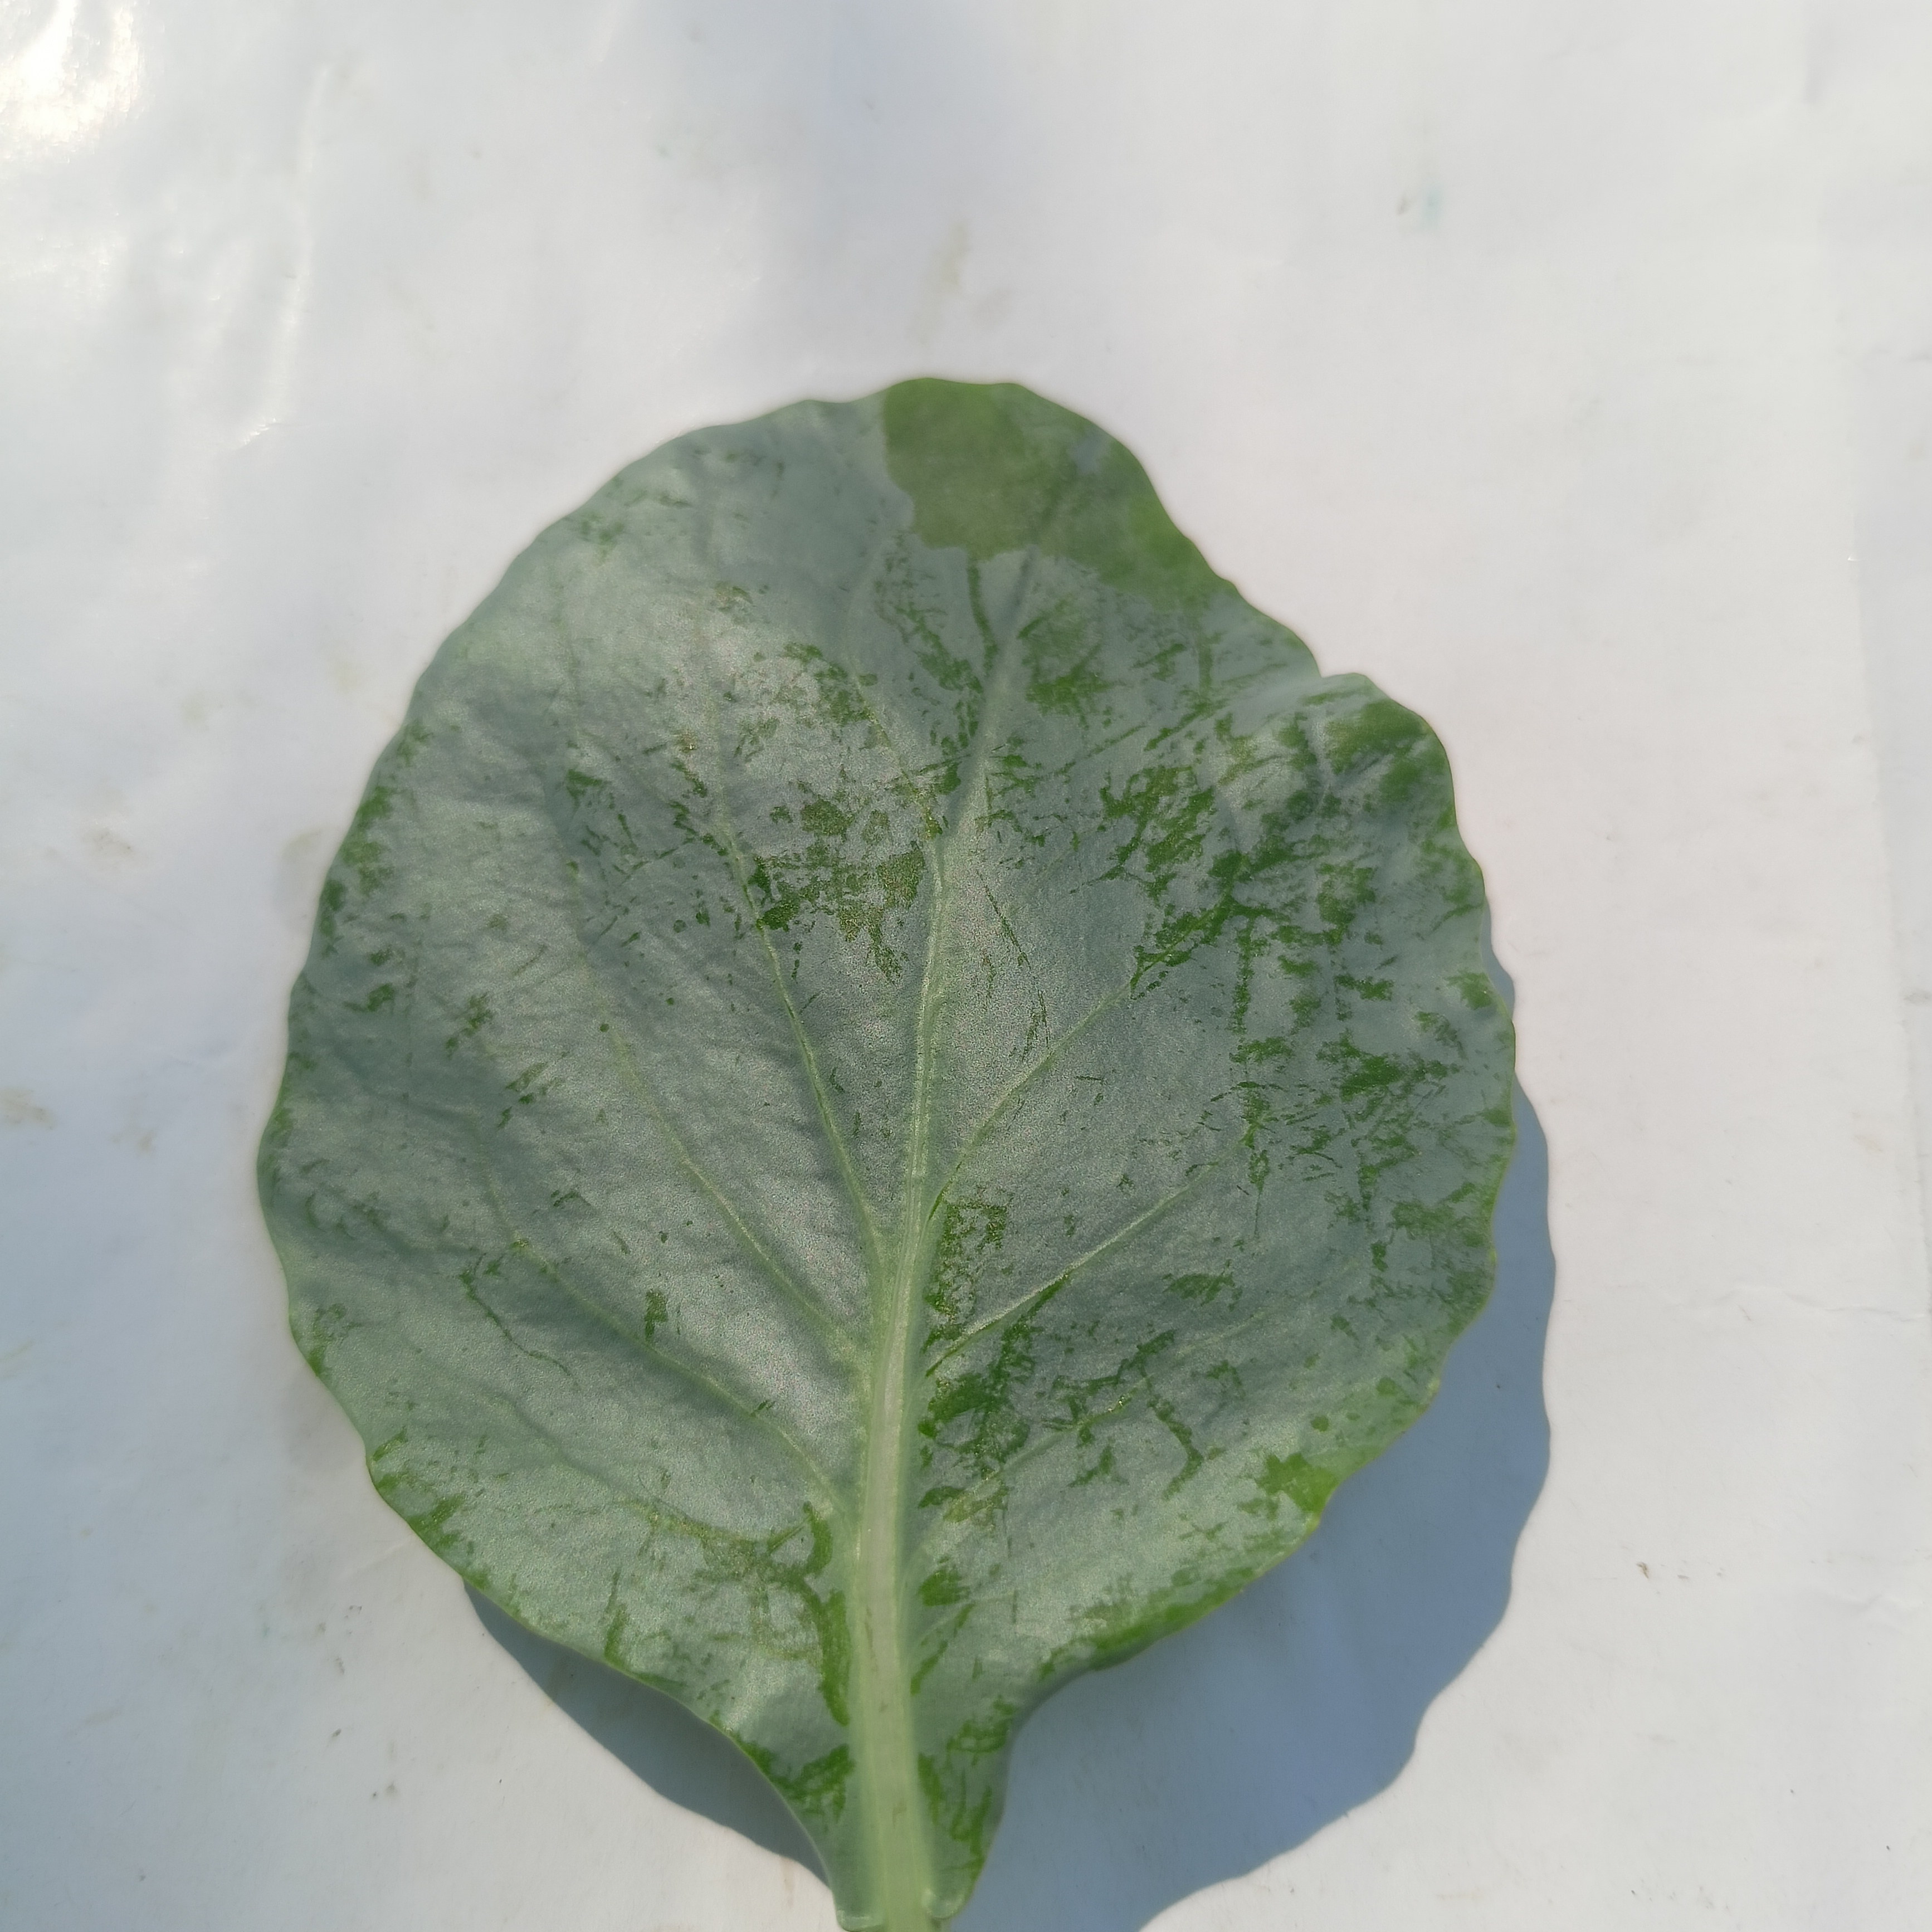
Label: Healthy